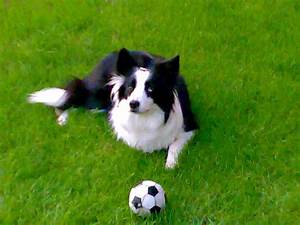
Label: dog